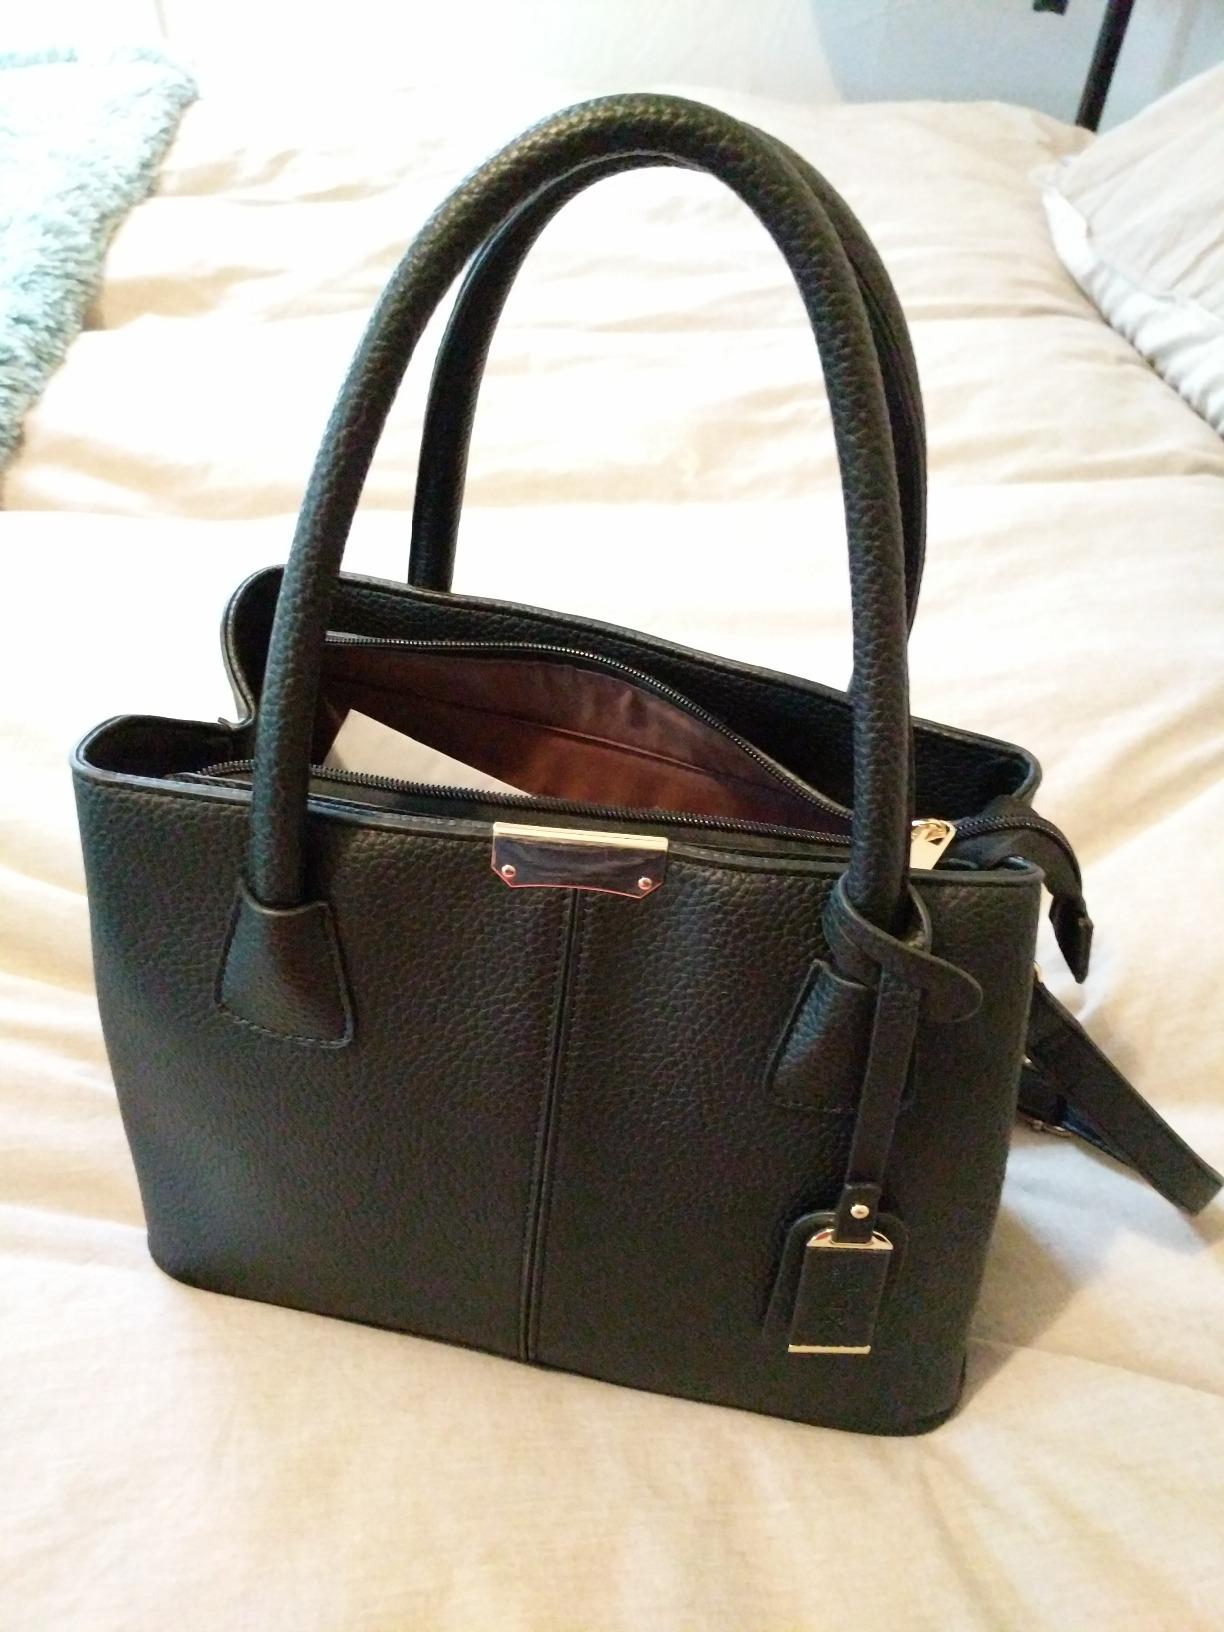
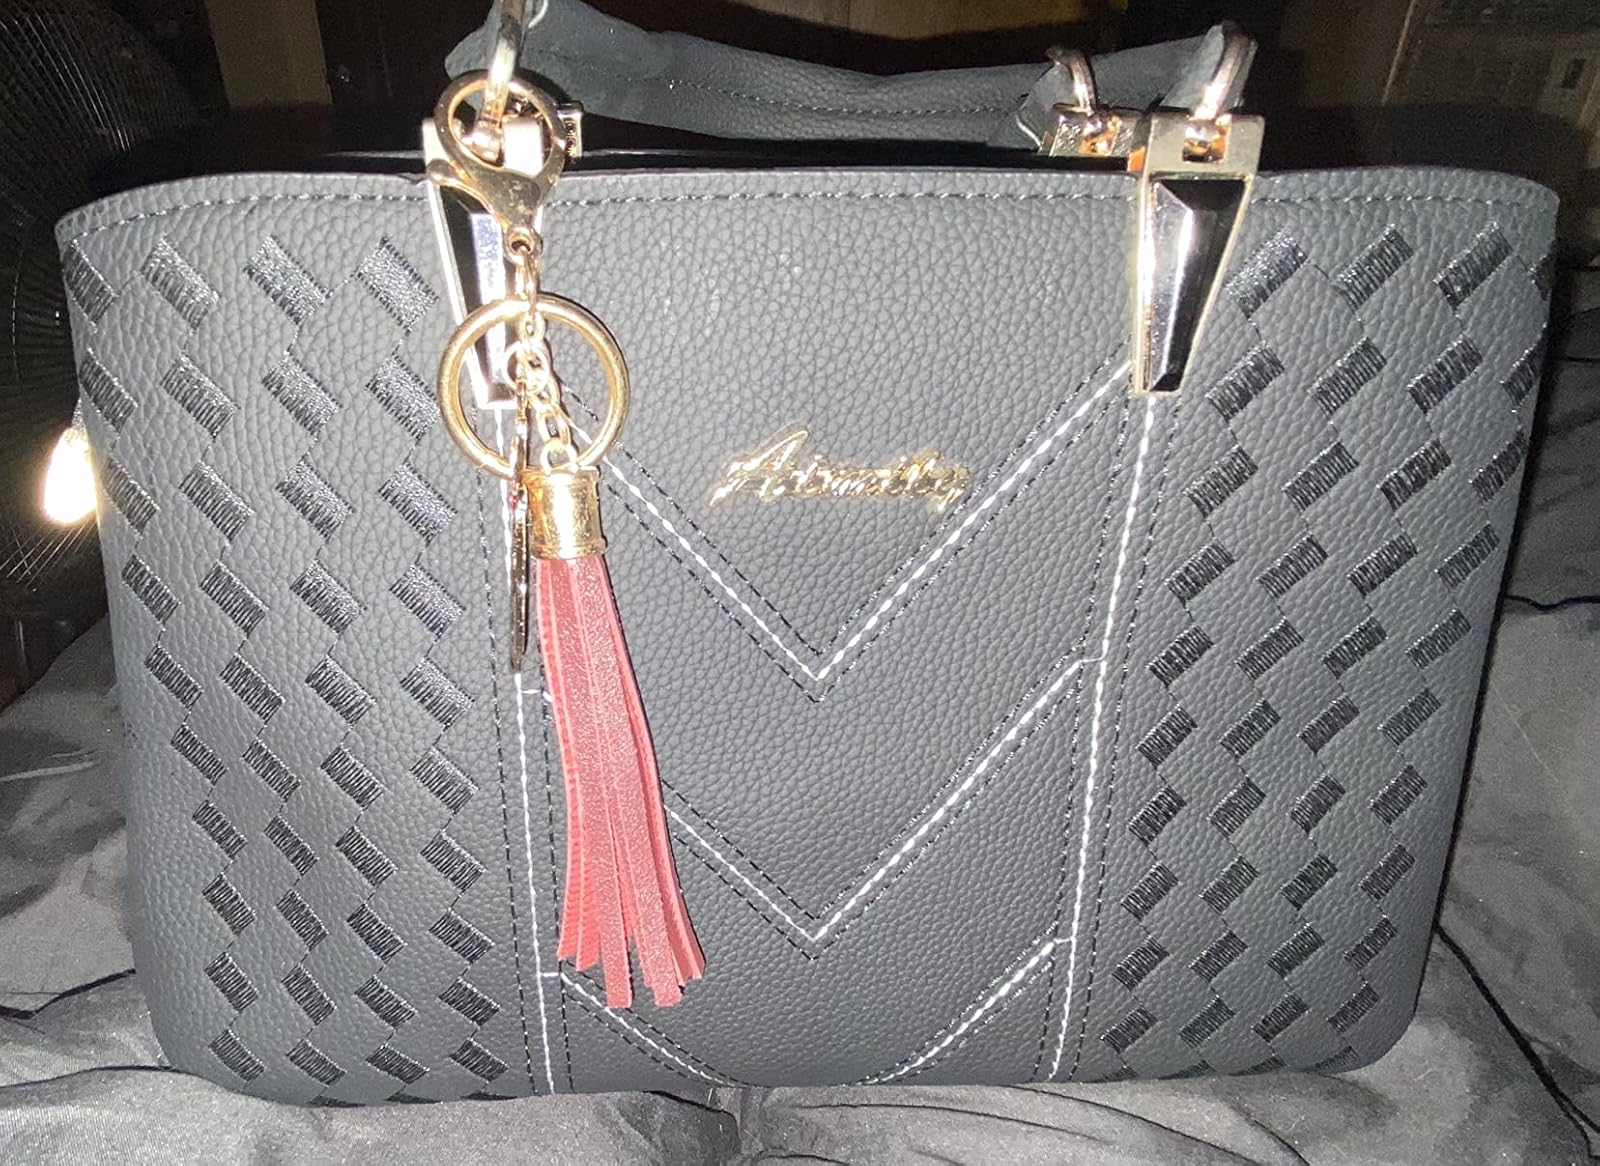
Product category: accessories_handbag
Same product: no